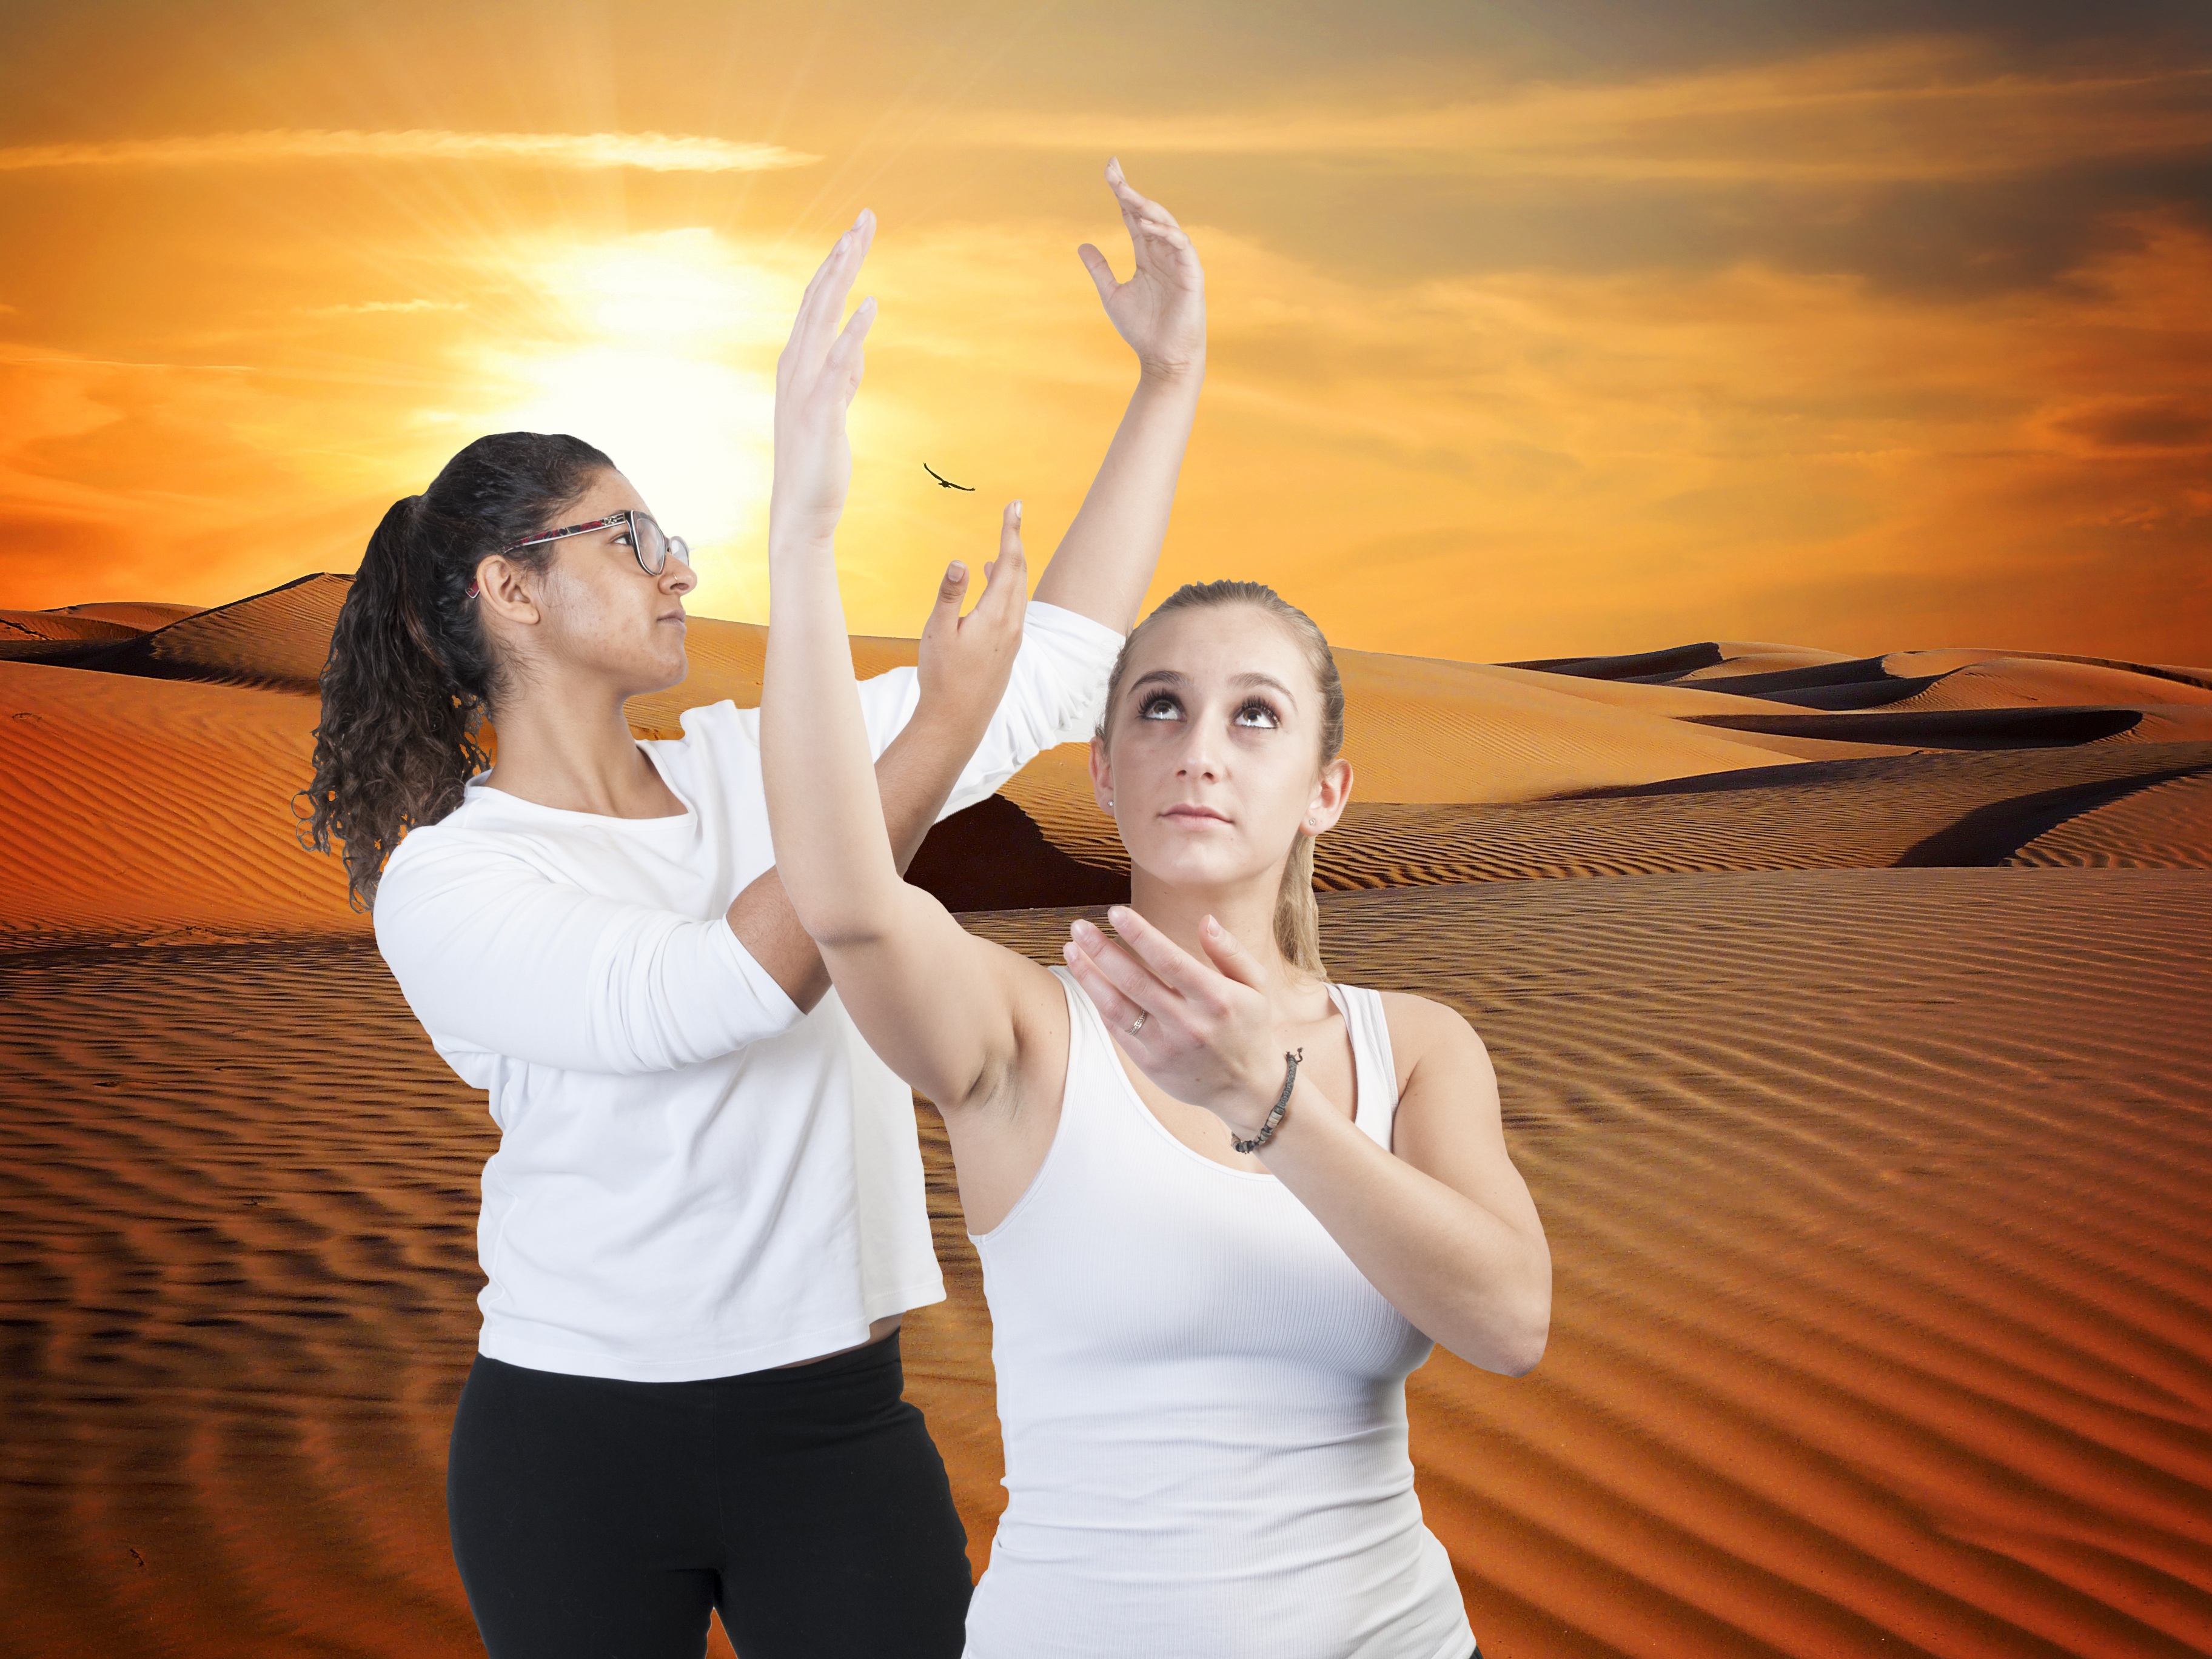
sand, bird, two, admire, dunes, girls, sports, hot, beautiful, in, human action, physical fitness